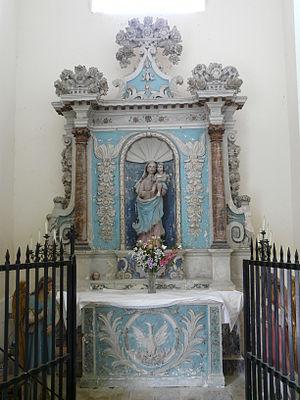
Retable dans l'église de Naives-en-Blois (Meuse, France), provenant de l'ancienne abbaye de Riéval
Naives-en-Blois est une commune française située dans le département de la Meuse, en région Grand Est.